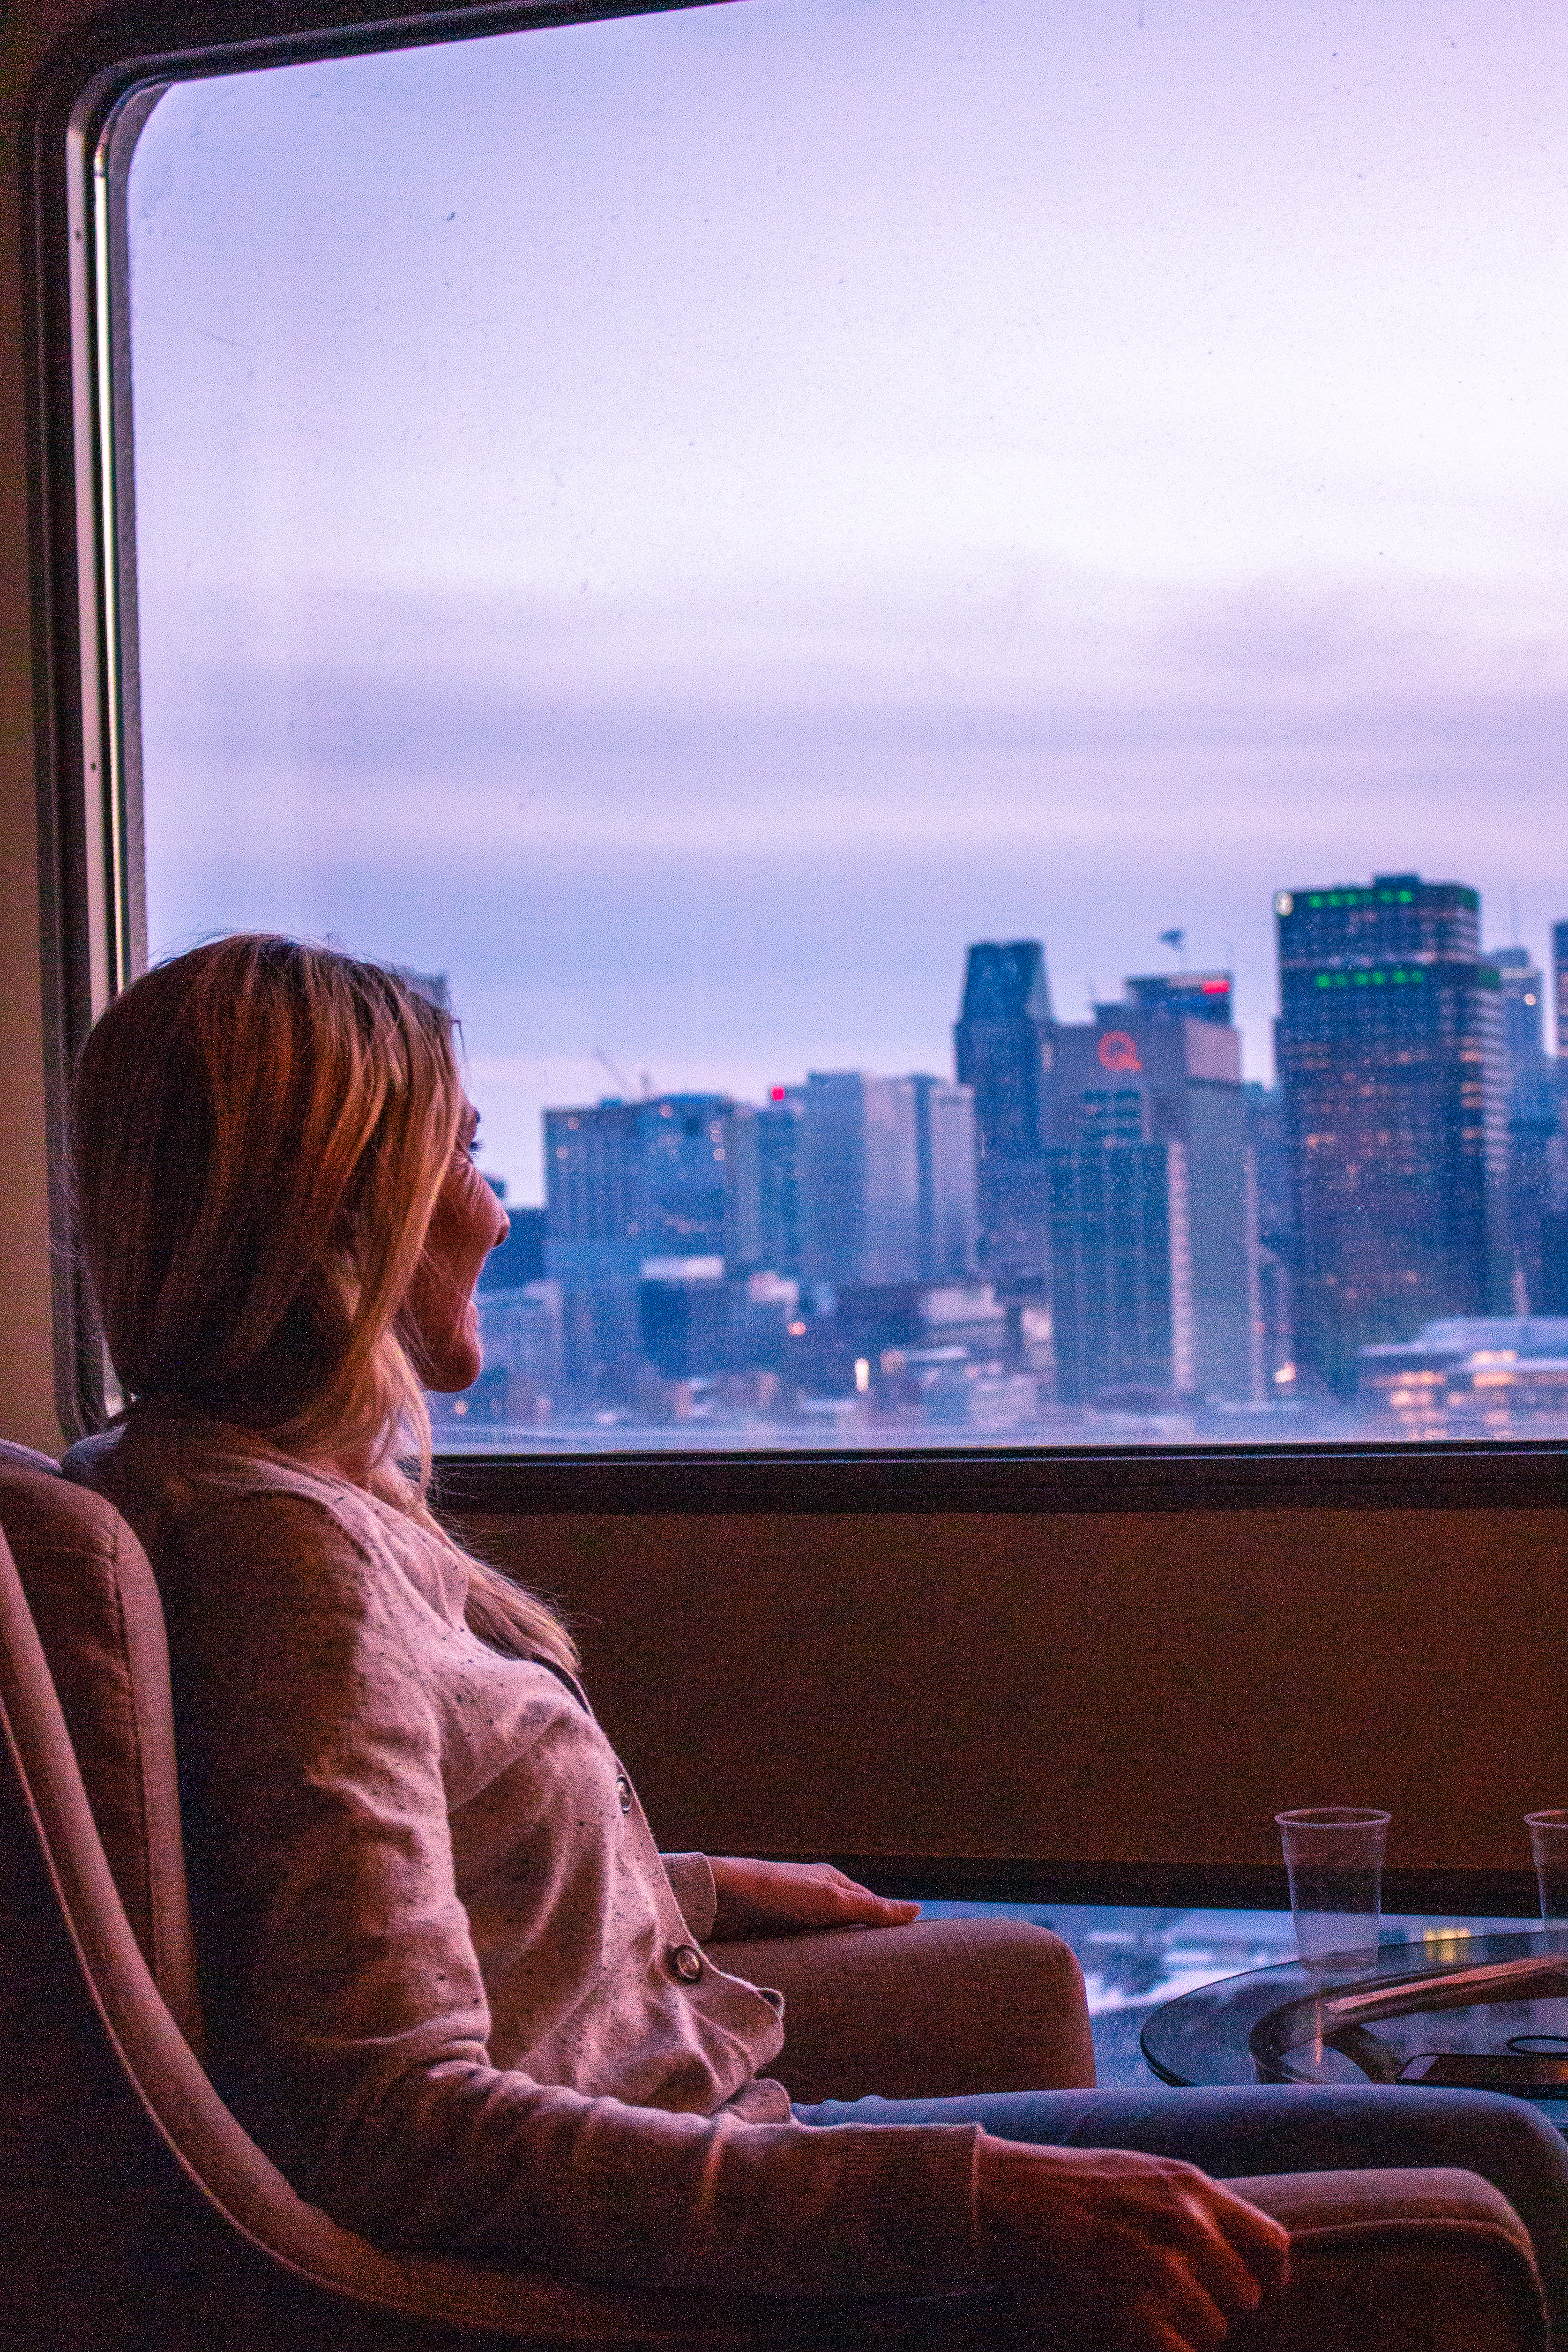
sky, city, window, metropolitan area, room, architecture, sitting, photography, sea, cityscape, vacation, glass, skyline, travel, tourism